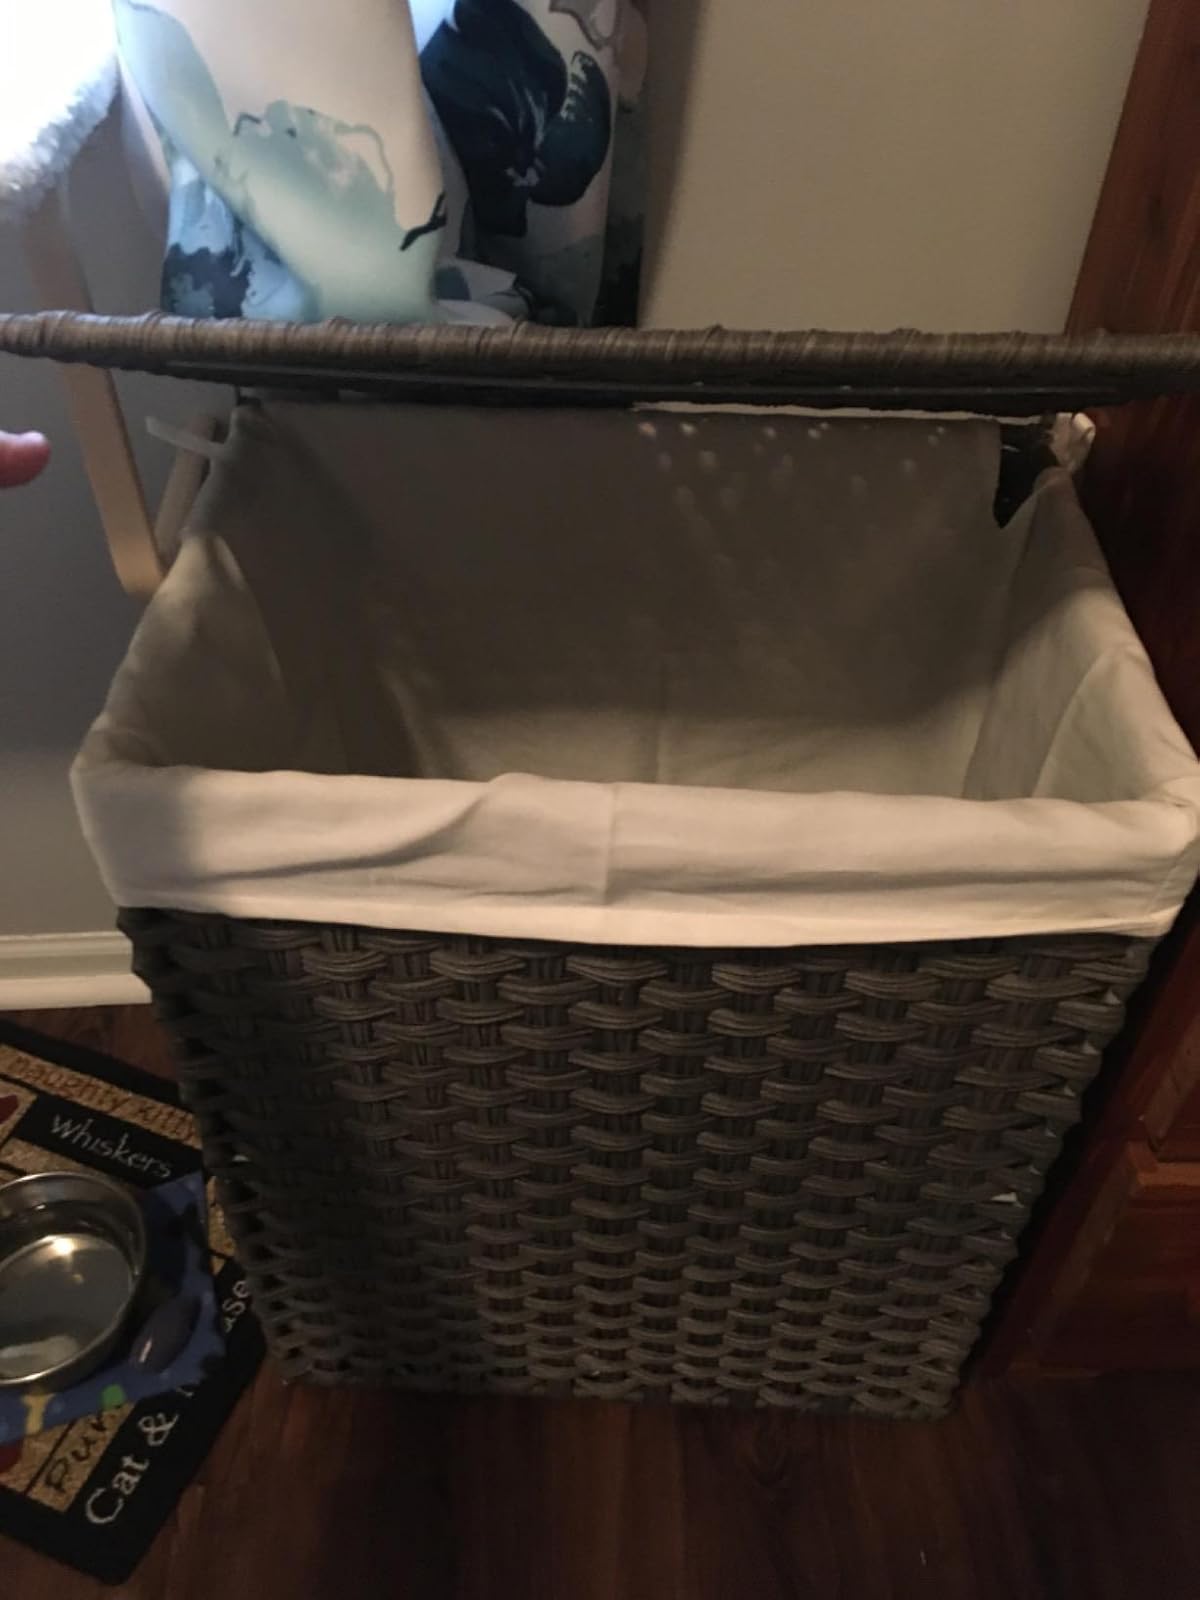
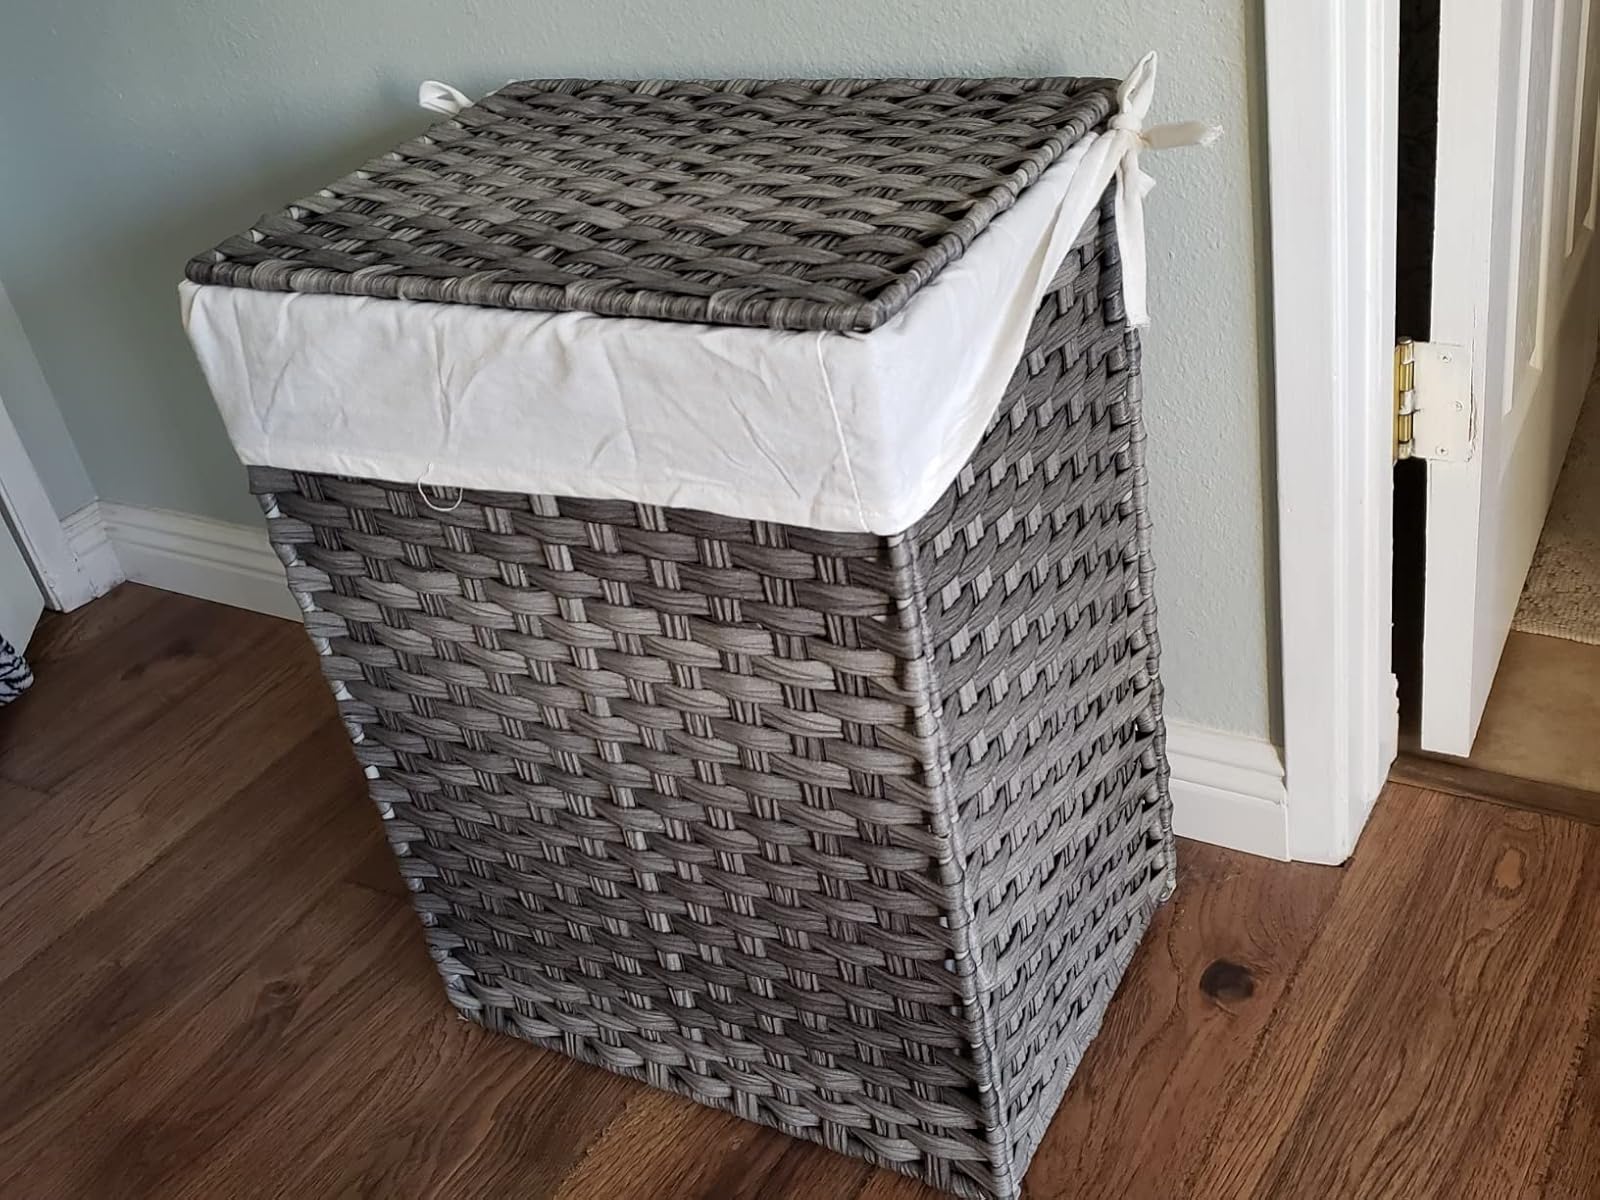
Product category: items_hamper
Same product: yes